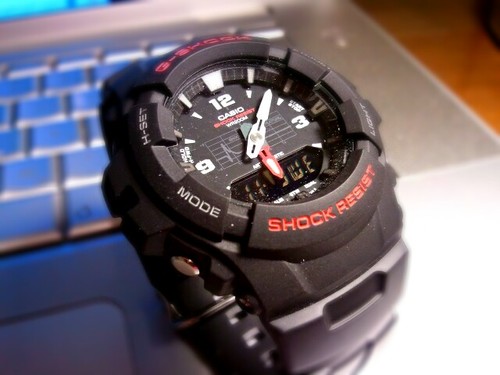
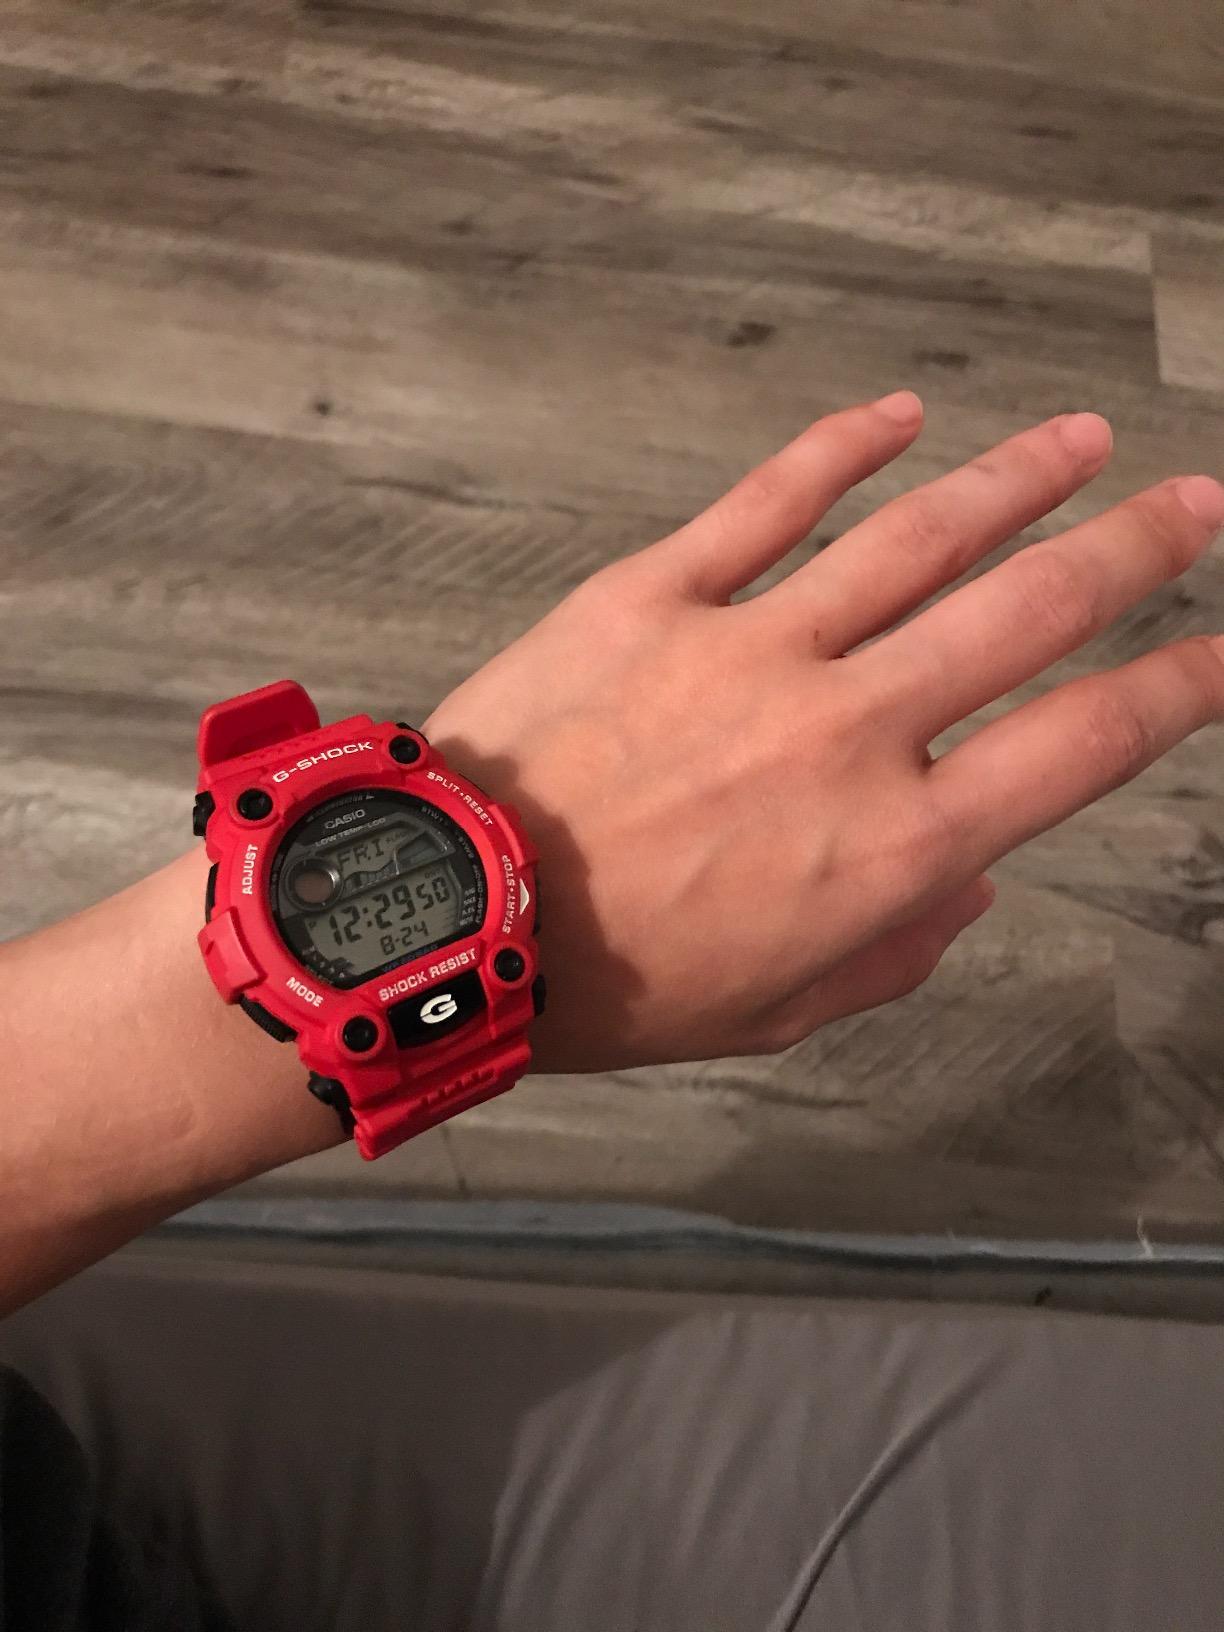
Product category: accessories_watch
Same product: no